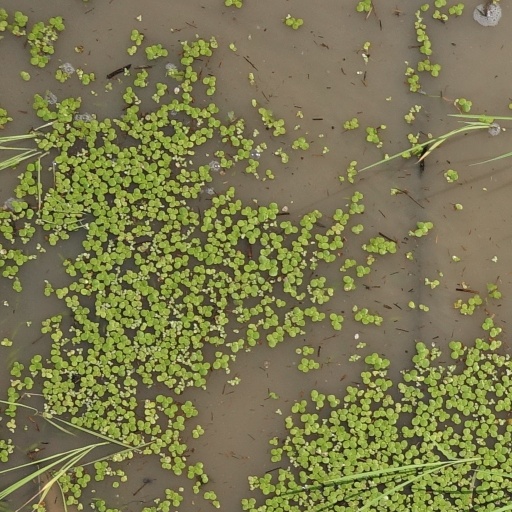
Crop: rice